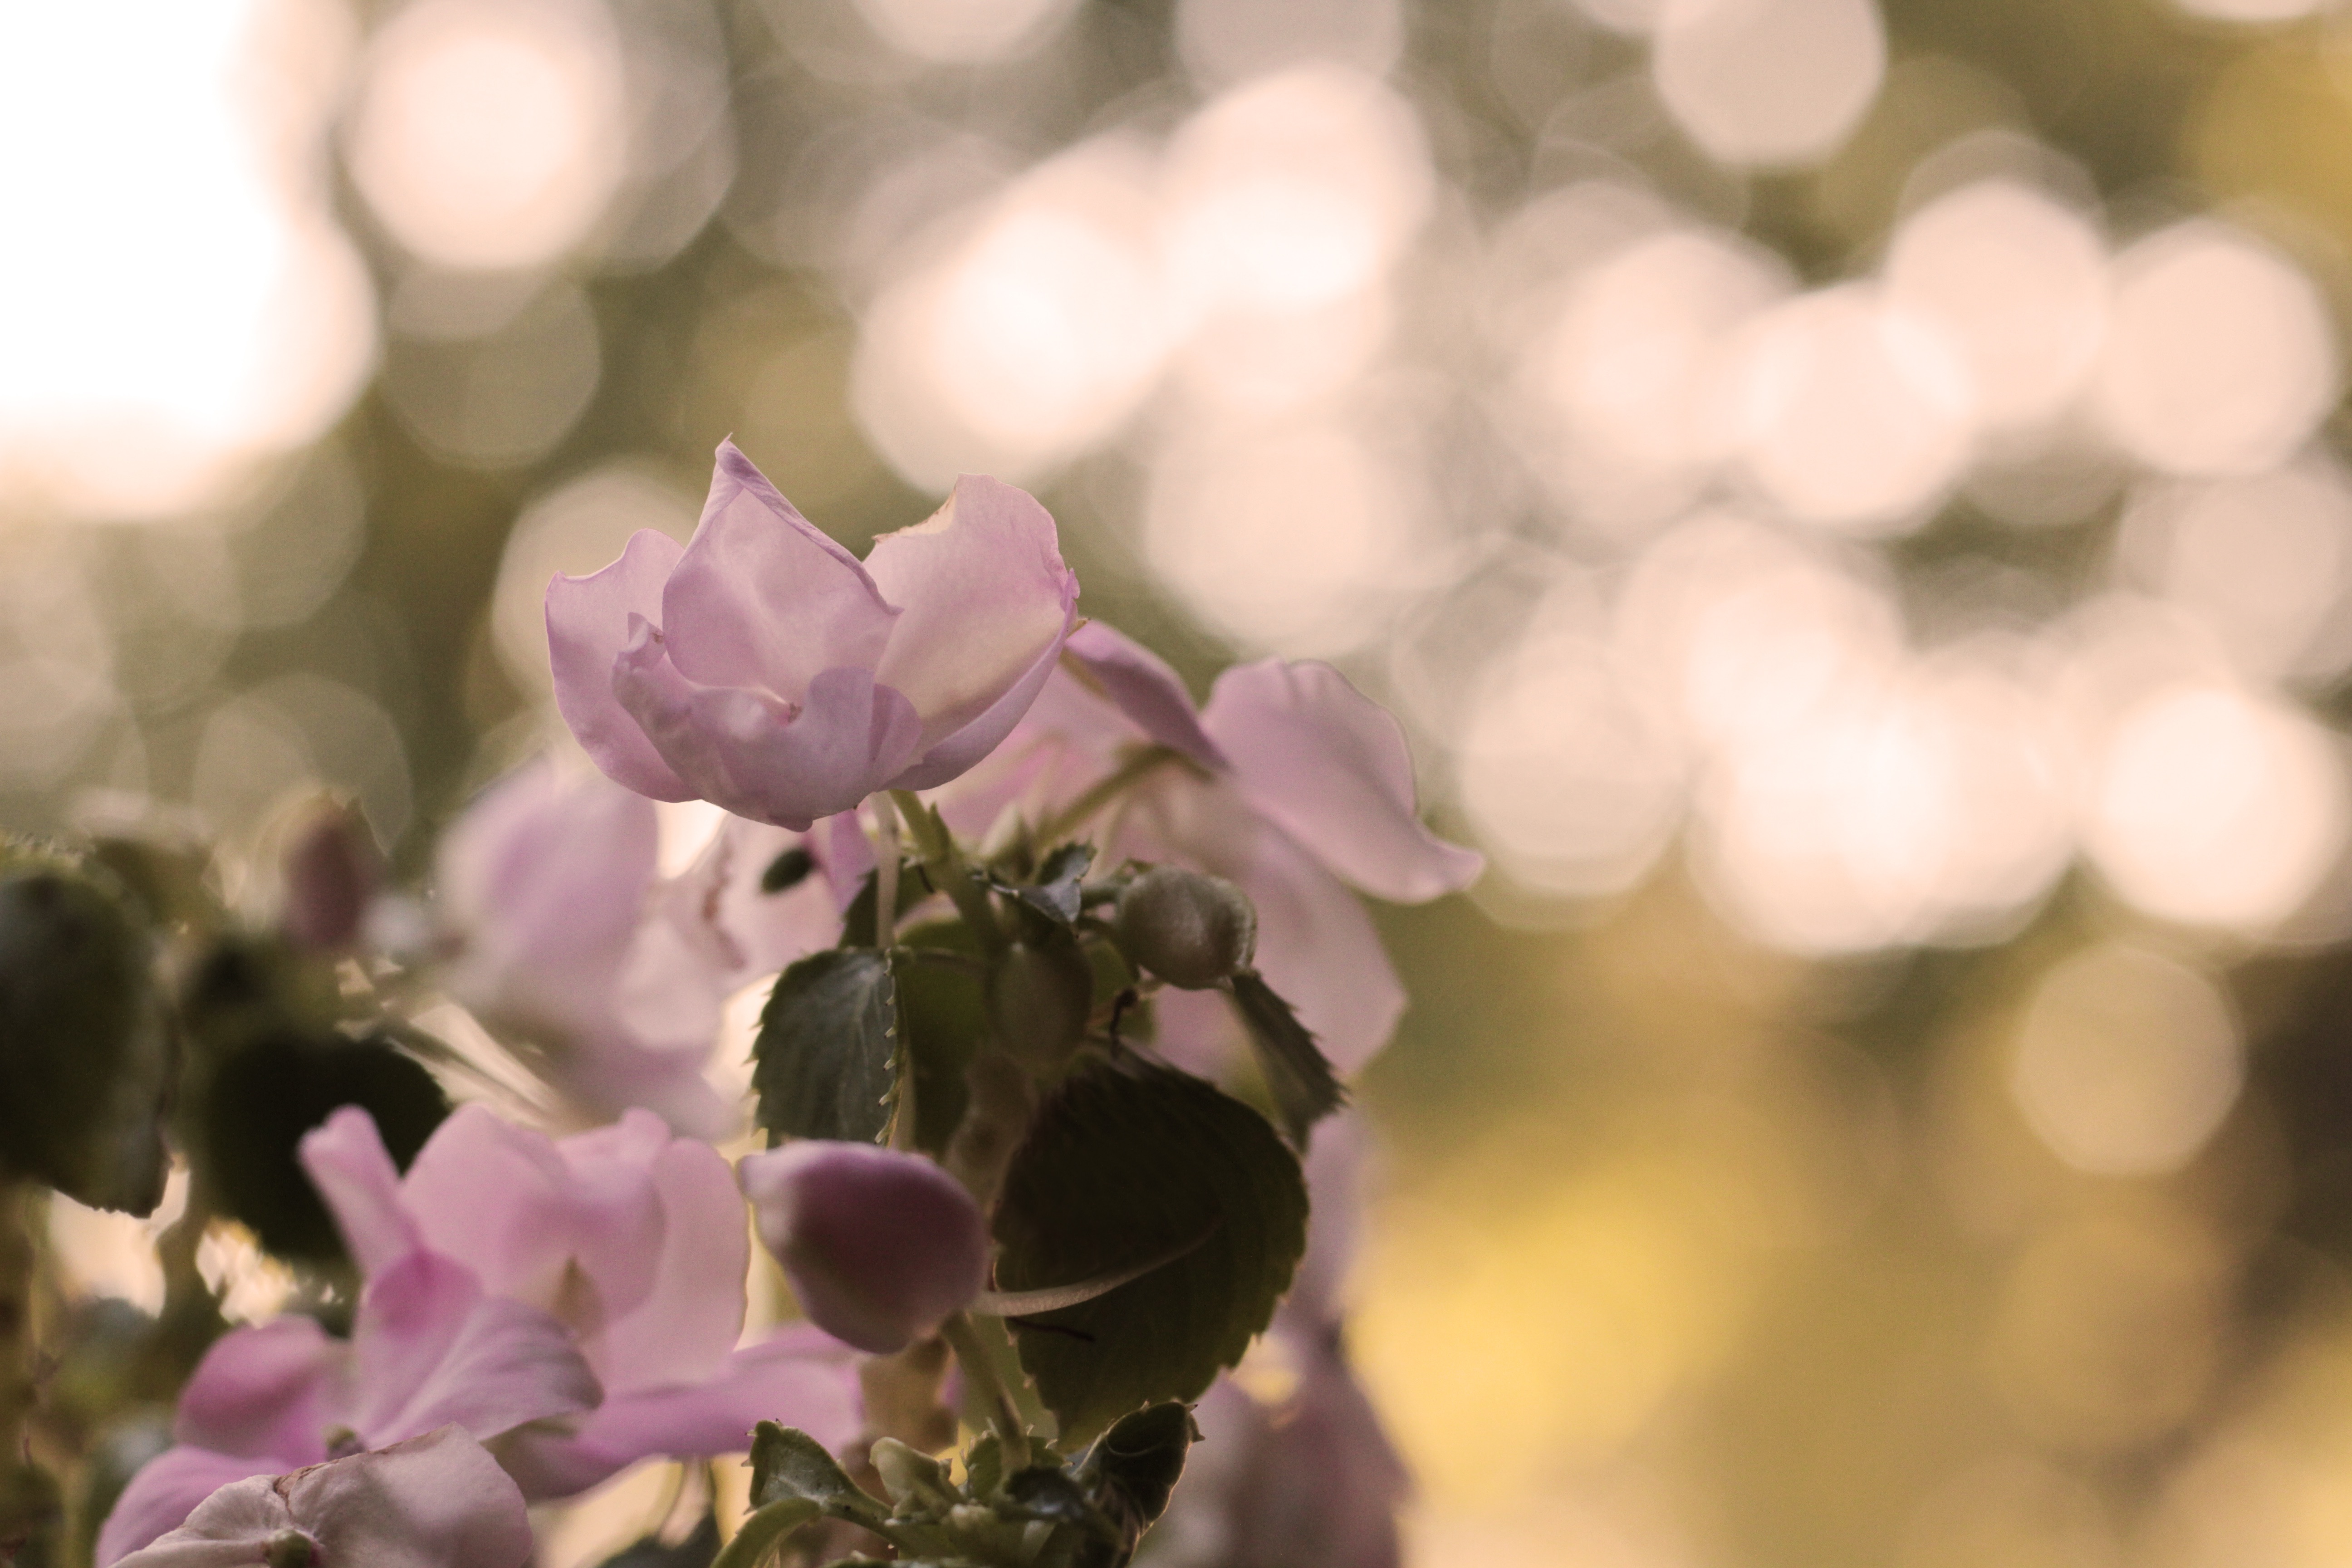
branch, blossom, plant, leaf, flower, petal, spring, botany, pink, flora, close up, macro photography, flowering plant, land plant